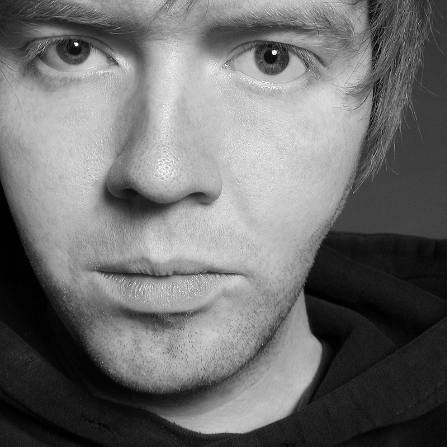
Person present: Yes